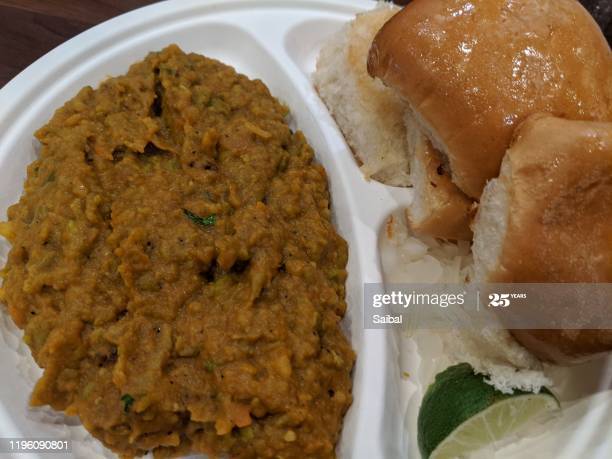
Dish: pav_bhaji